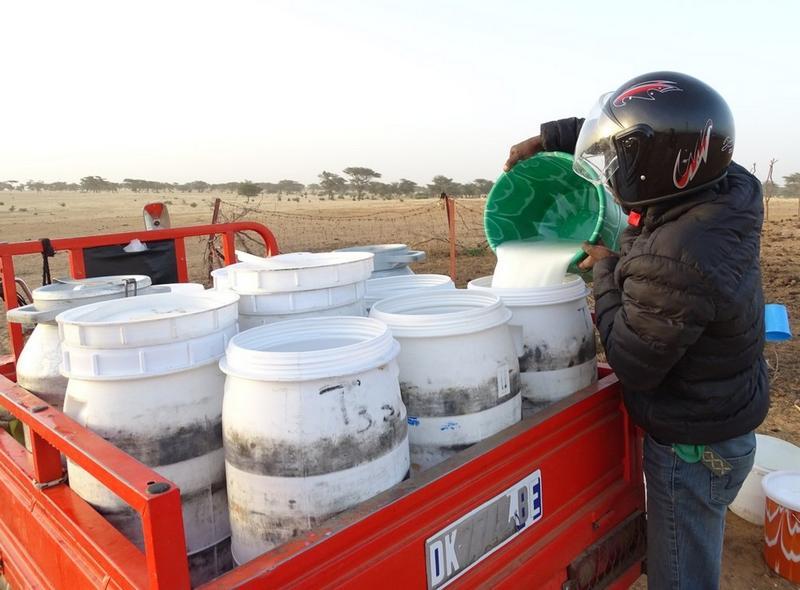
Huyu ni mwabiashara wa maziwa, anaweka maziwa kwa mtungi yenye iko kwa trela ya tuktuk yake.